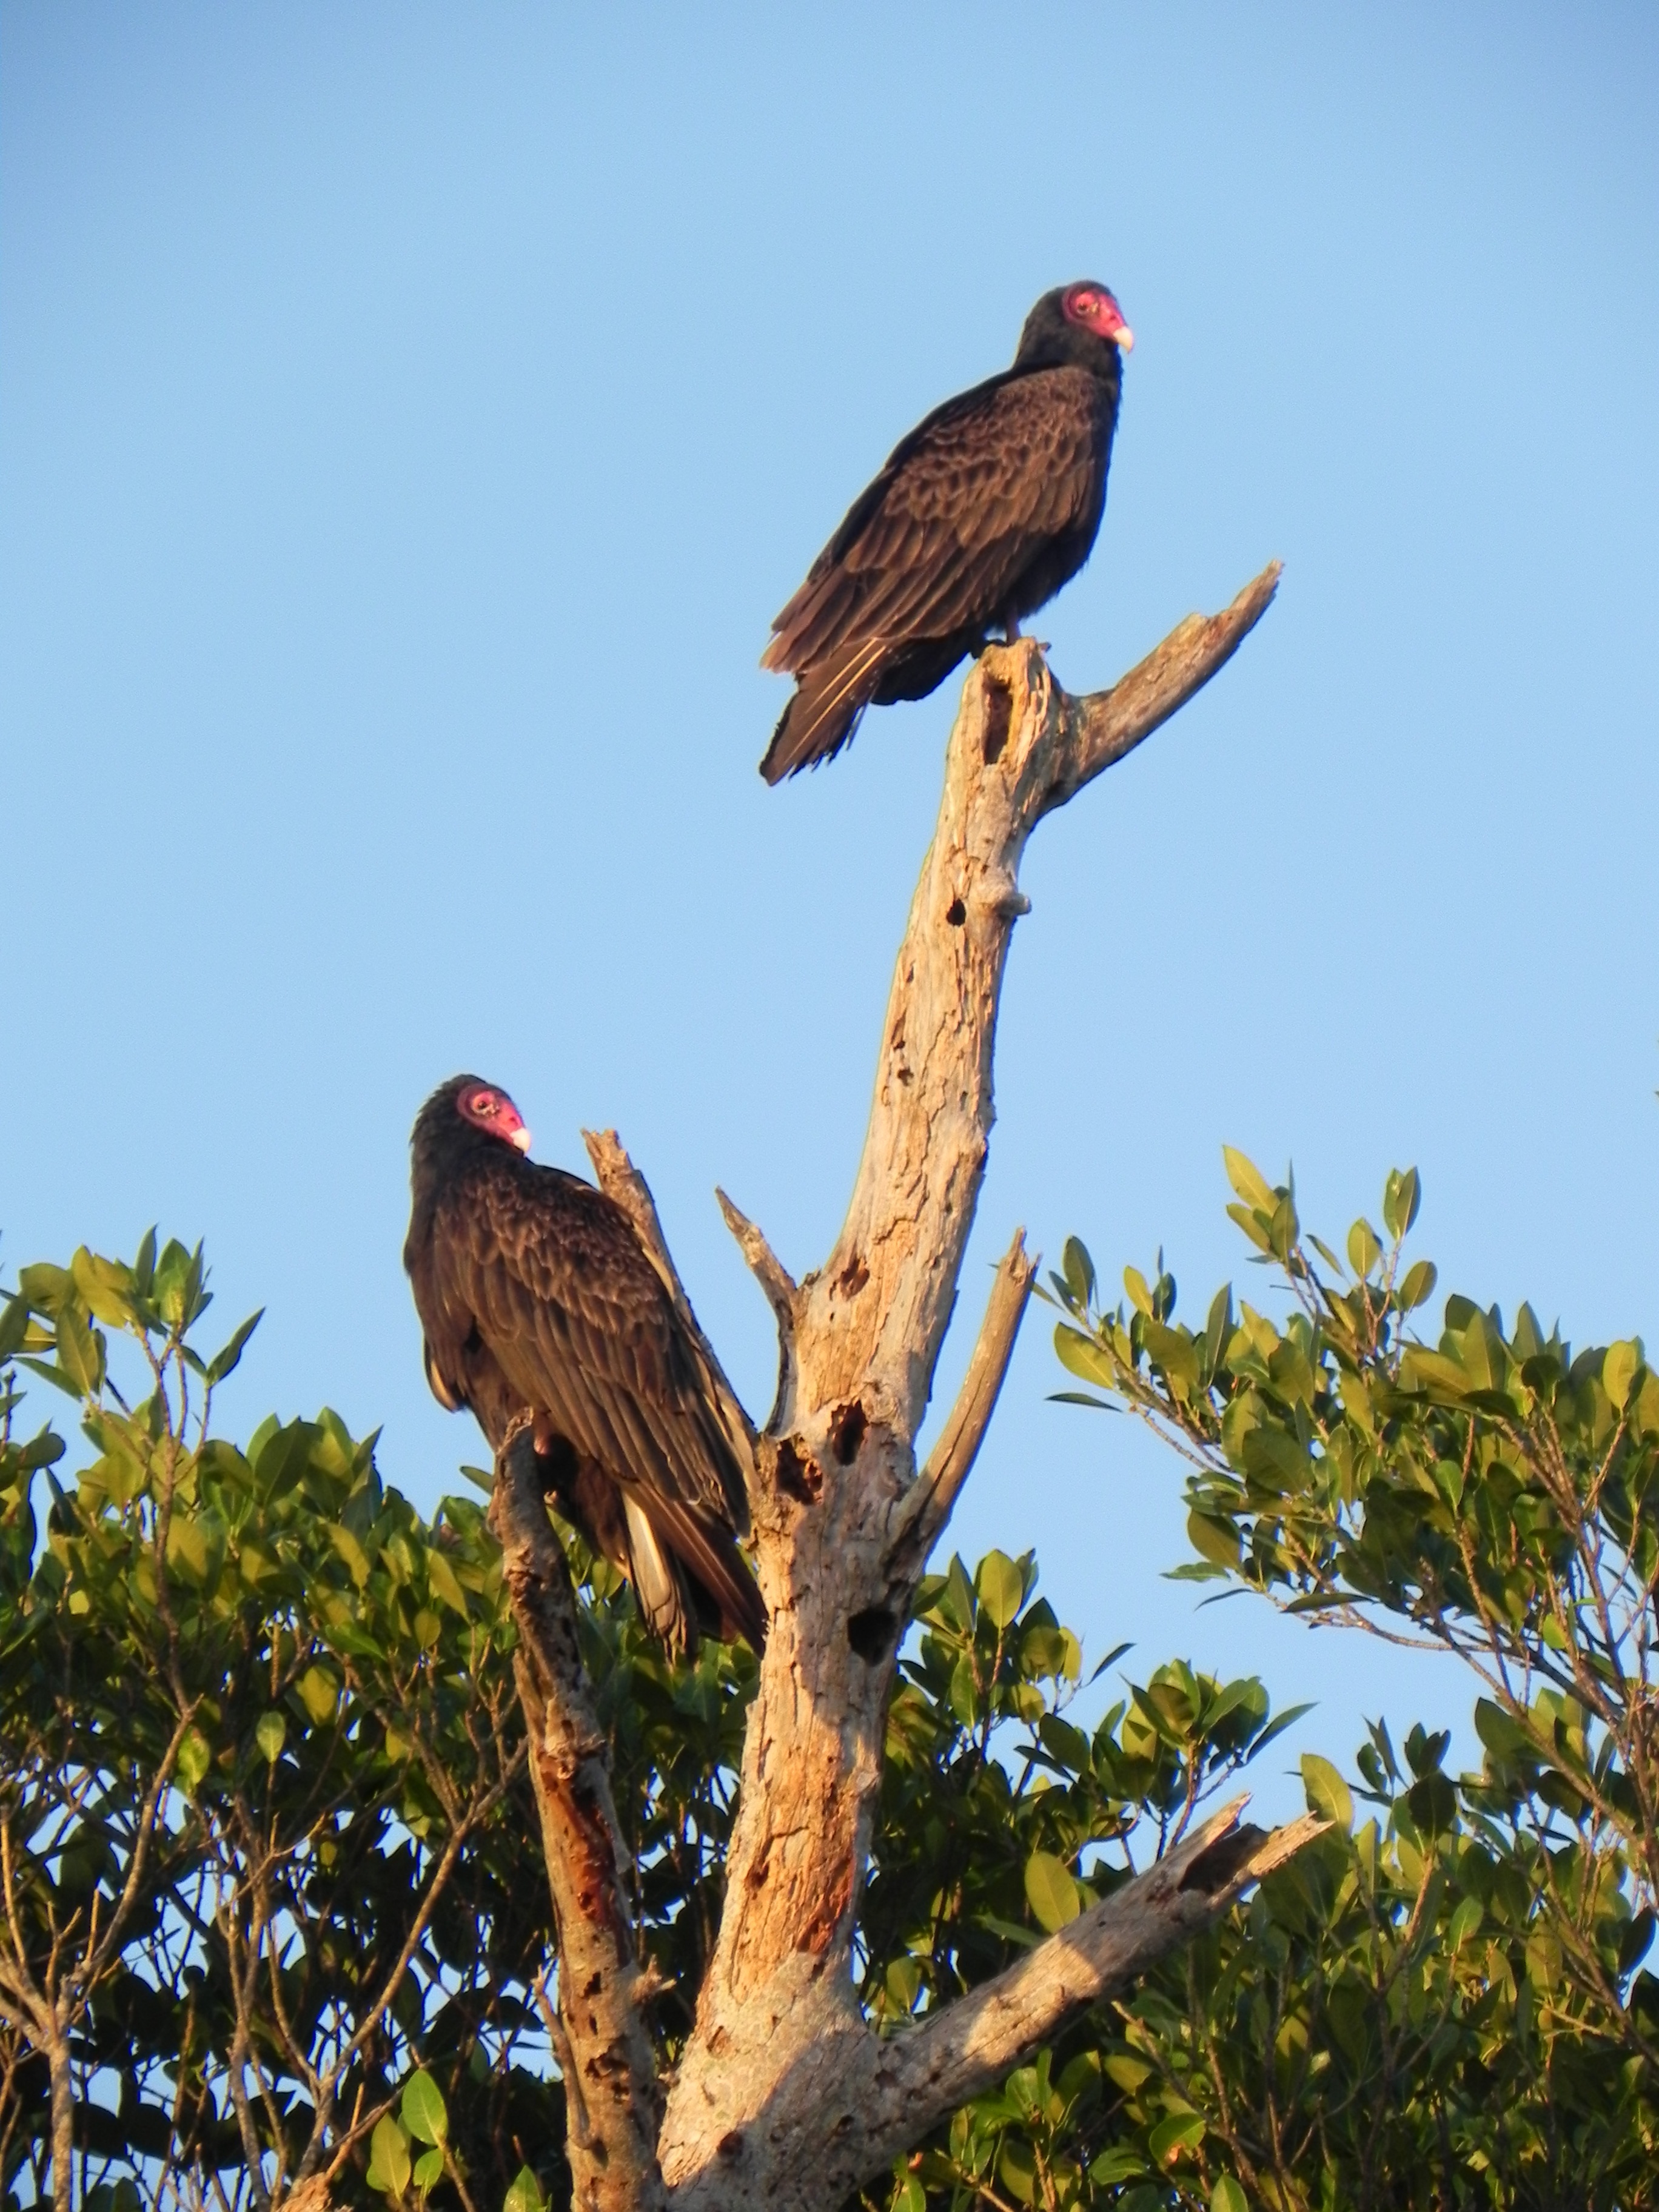
bird, wildlife, beak, eagle, fauna, stork, bird of prey, bald eagle, birds, vertebrate, vulture, scavenger, vultures, ciconiiformes